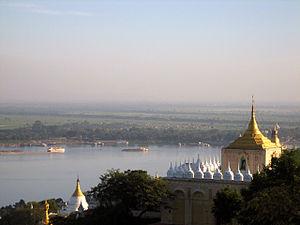
L'Irrawaddy ou Ayeyarwady, en birman : ဧရာဝတီမြစ်, est un fleuve d'Asie du Sud-Est d'environ 2 170 km de longueur. C'est le principal cours d'eau de la Birmanie. Sa large vallée centrale constitue la Birmanie « historique », d'abord habitée par les Pyus, puis par les Birmans. C'est aussi le principal axe de communication du pays.